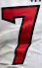
Number: 7